Wilhelm Ostwald

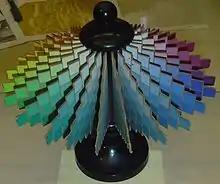
Ostwald color solid

This representation of colors was an important early step toward their systematization, replacing color perception by the human eye with an objective system. Much of Ostwald's work on systematization of color was done in collaboration with Deutscher Werkbund, which was an association of painters and architects.